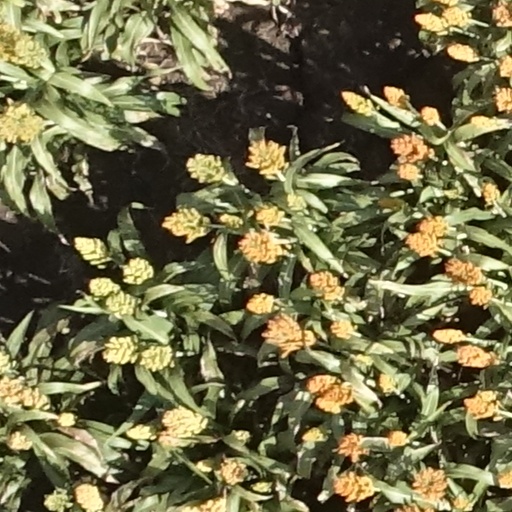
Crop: sorghum